B. C. Binning

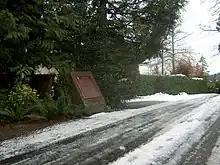

In Binning's personal artistic practice he revealed his lifestyle. Known as an excellent draughtsman, he recorded his experiences in intricate line drawings: a detailed remembrance of an unusual hotel room, studies of peaceful-looking female figures, or an architectural drawing of a street in Vancouver. The drawings exude humour and love: a friend cutting a dog's hair or a picnic view from a high perch. Innovative and intelligent, his hospitality to students, colleagues and world figures alike made him a well-loved professor.